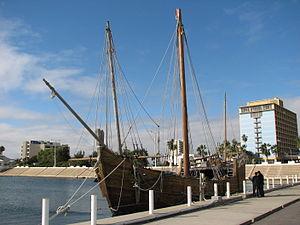
Réplique de La Niña dans le port de Corpus Christi, Texas, USA
La Niña est une des deux caravelles de la première expédition de Christophe Colomb en Amérique, avec la Pinta et la caraque Santa Maria sur laquelle se trouvait Colomb le chef de l'expédition. Les trois navires découvrent la première route aller-retour entre le Nouveau Monde et l'Europe.